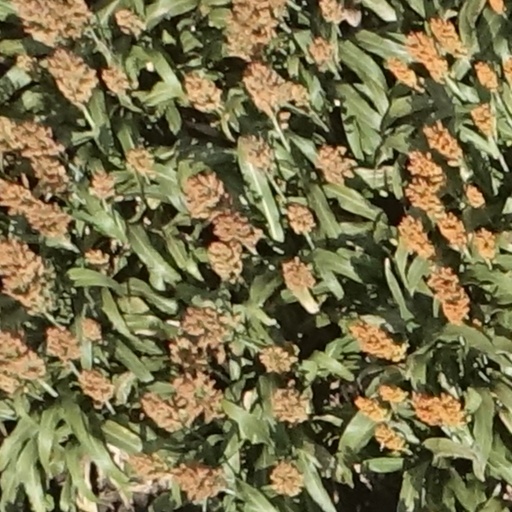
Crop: sorghum